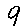
Label: 9